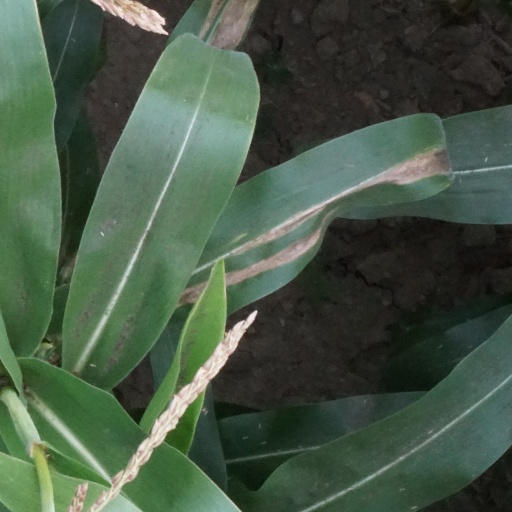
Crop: maize; corn